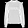
Label: Shirt